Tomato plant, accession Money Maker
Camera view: bottom (45 deg); turntable rotation: 90 degrees
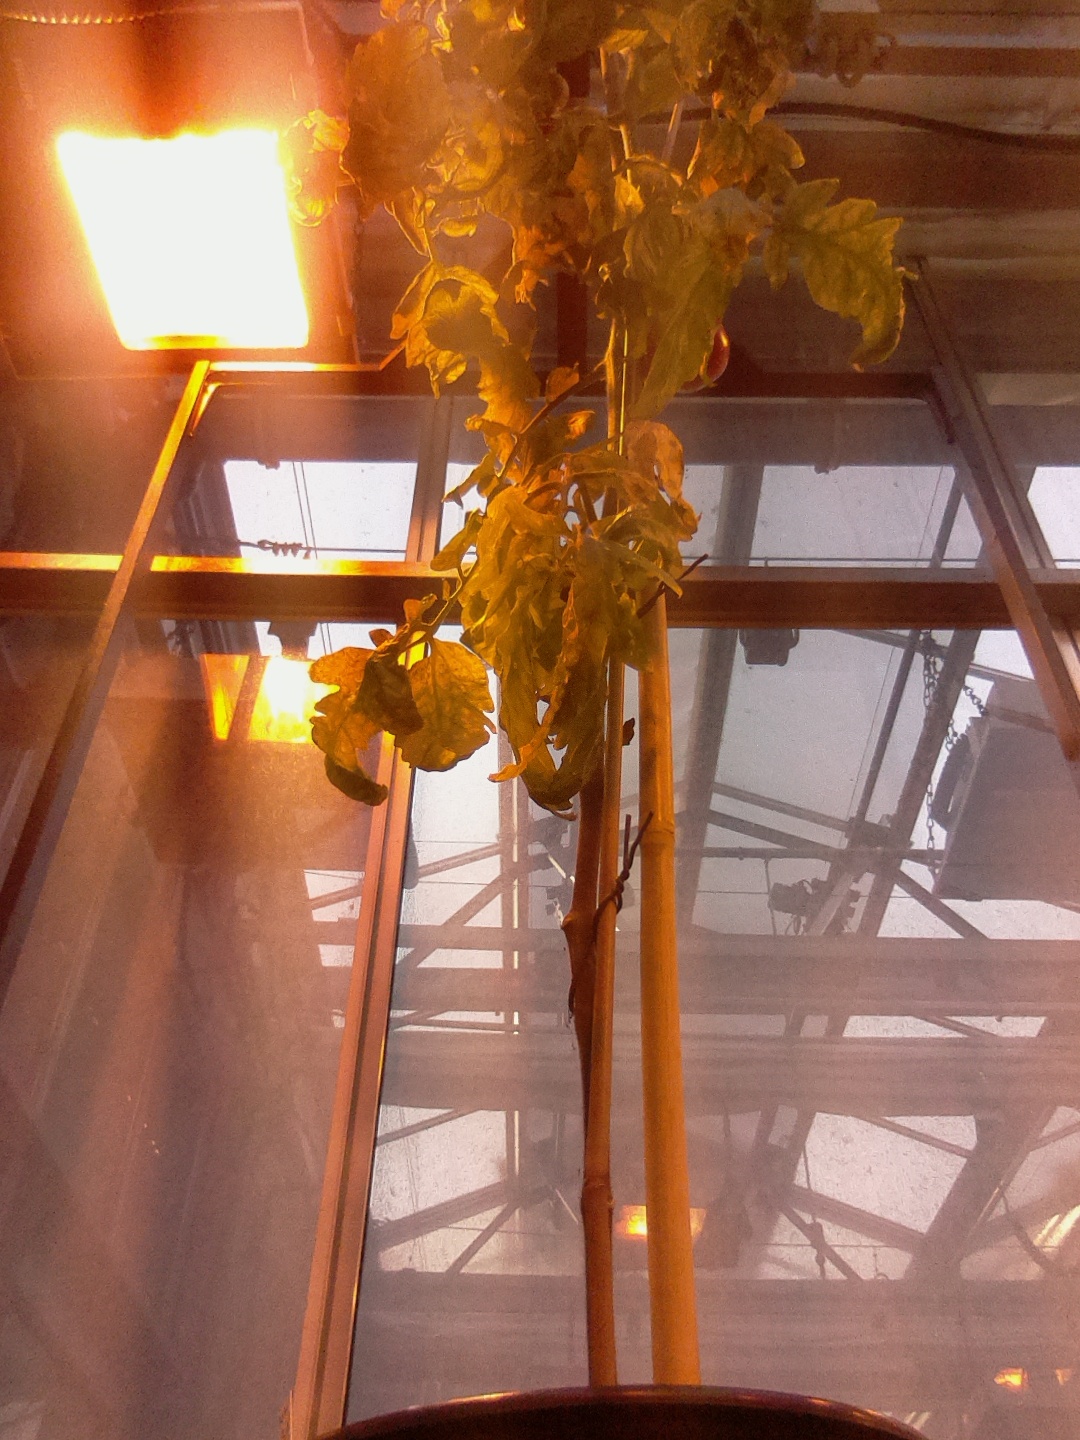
BBCH growth stage 85: 50%-60% of fruits show typical fully ripe color